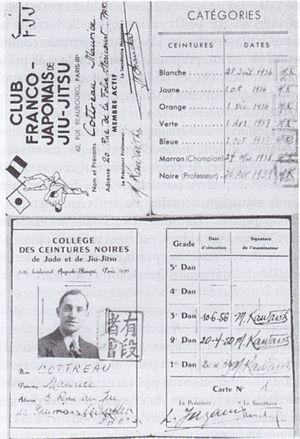
Fac-similé des cartes originales de judoka et du Collège des ceintures noires de Maurice Cottreau
Le judo a été créé en tant que pédagogie physique, mentale et morale au Japon par Jigorō Kanō en 1882.